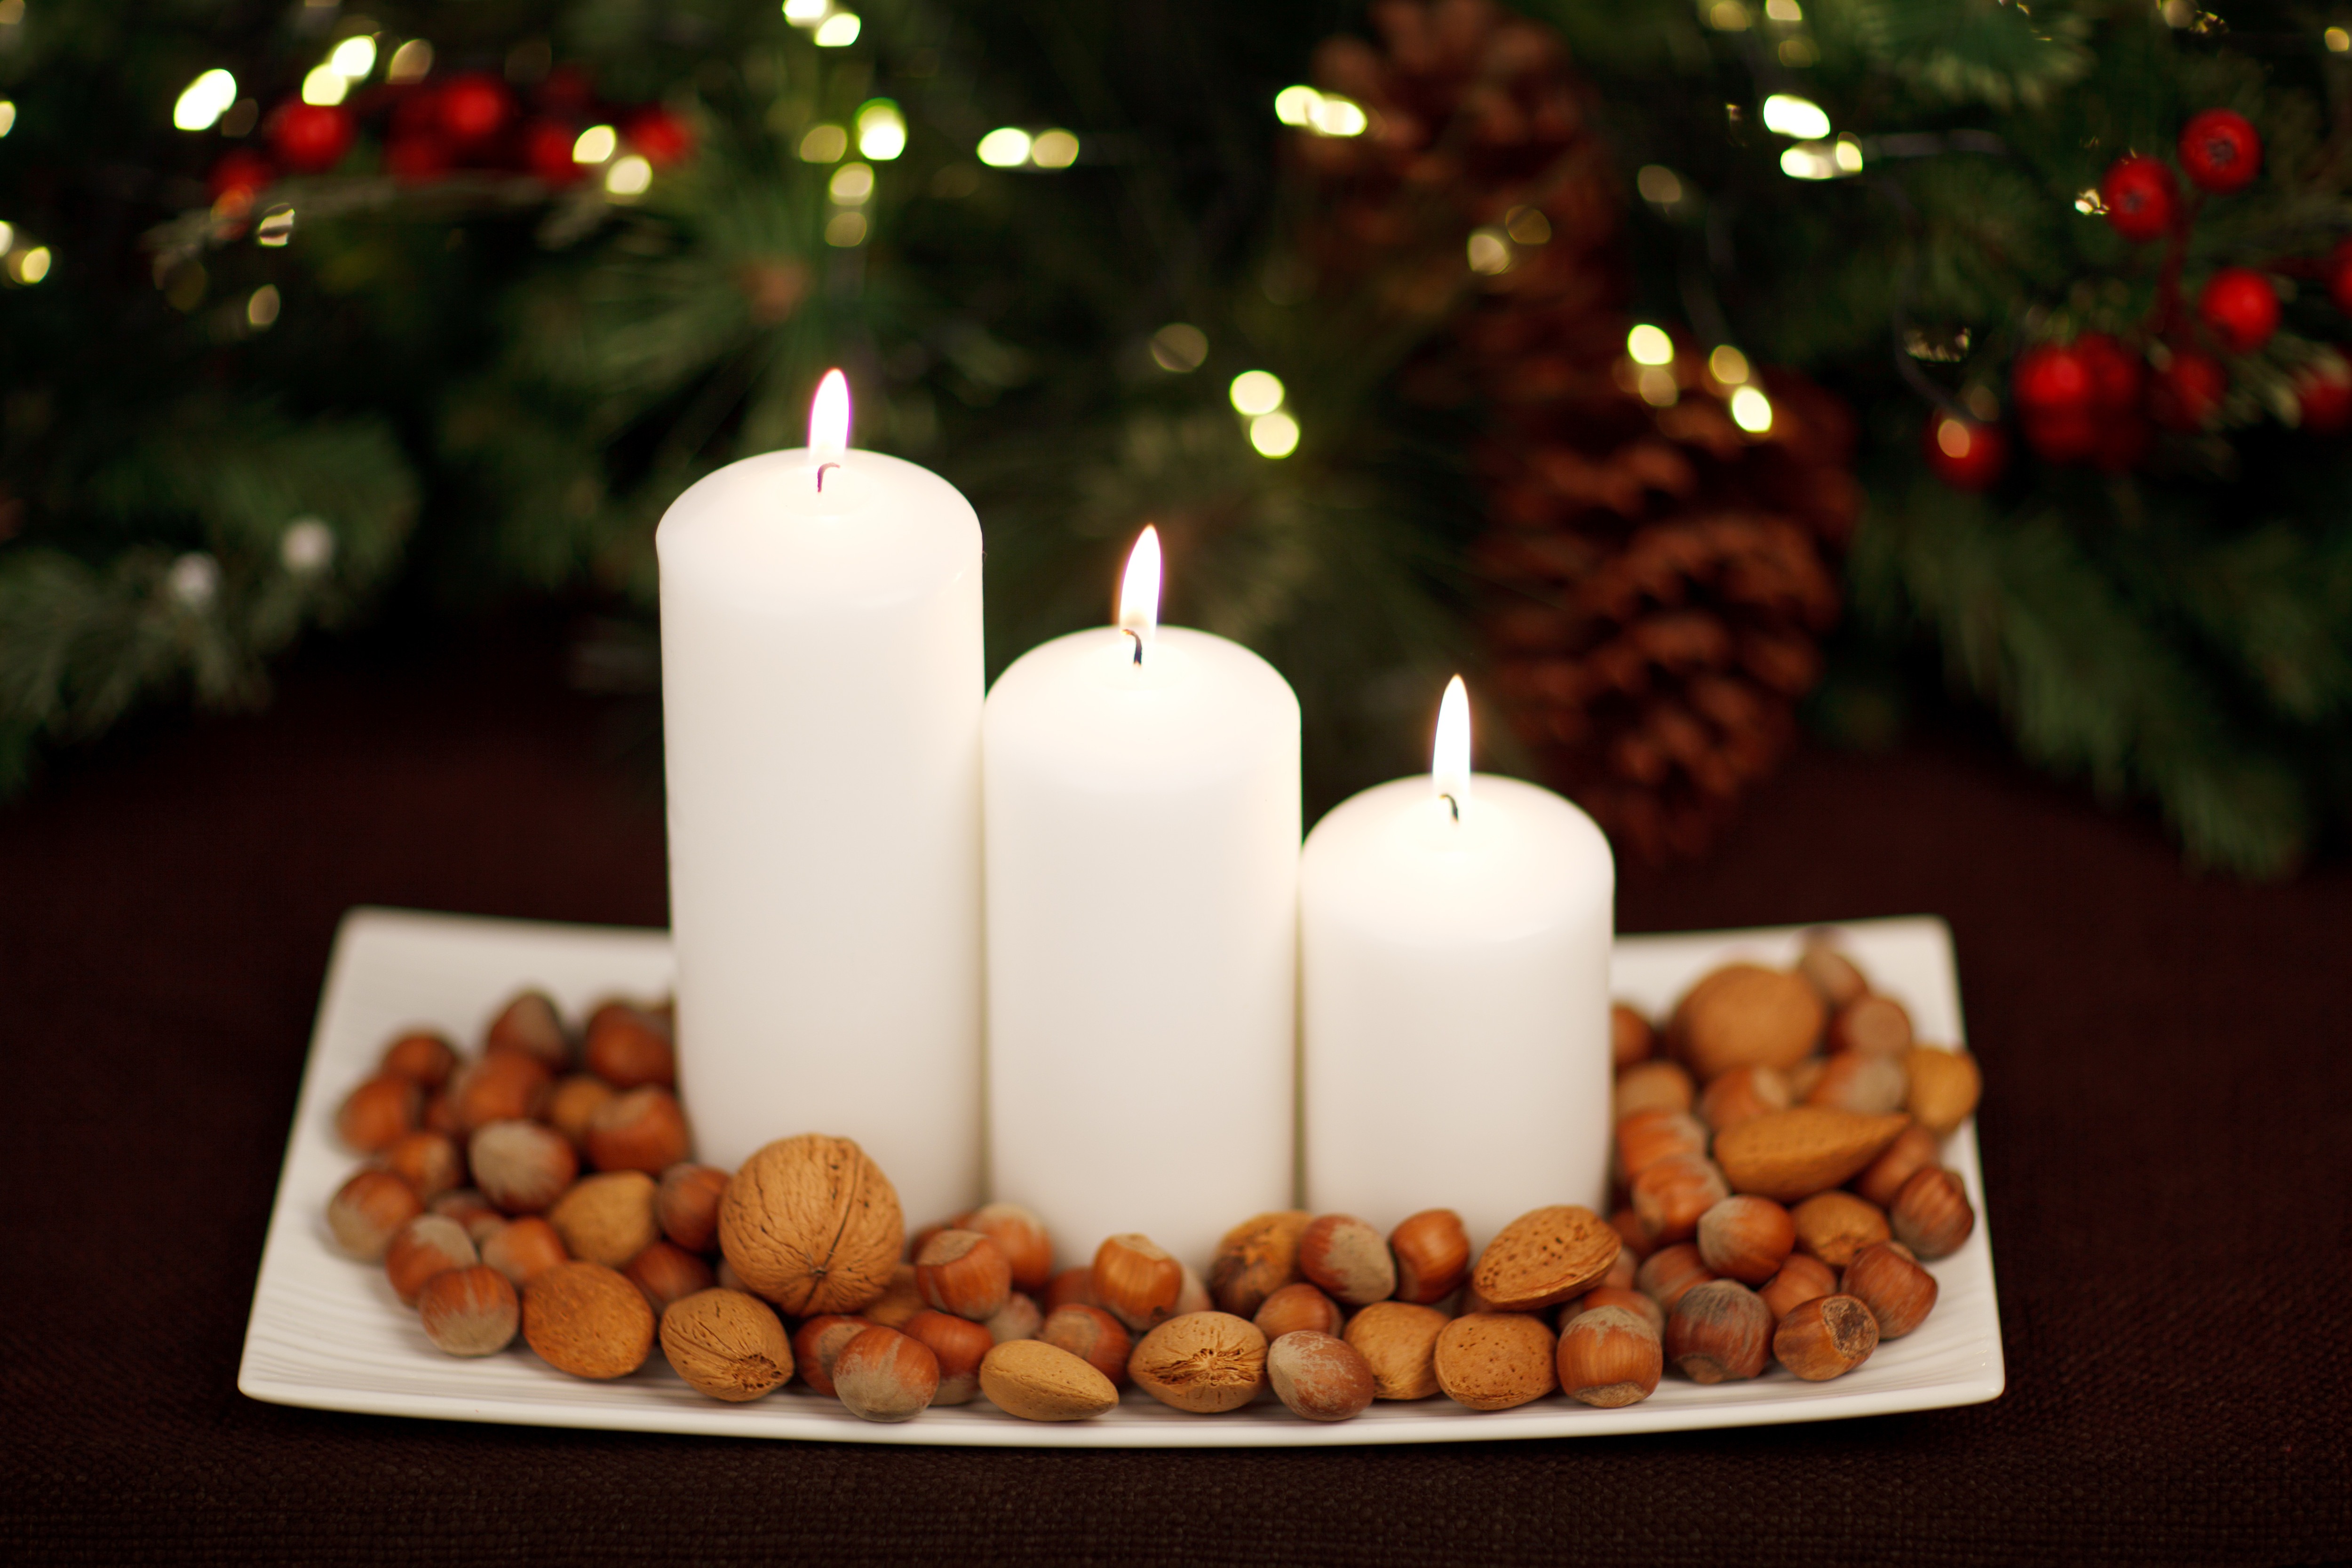
light, decoration, meal, food, produce, shine, holiday, flame, glow, nut, candle, christmas, lighting, season, almond, festive, walnut, garland, advent, christmas decoration, spruce, seasonal, tradition, xmas, hazelnut